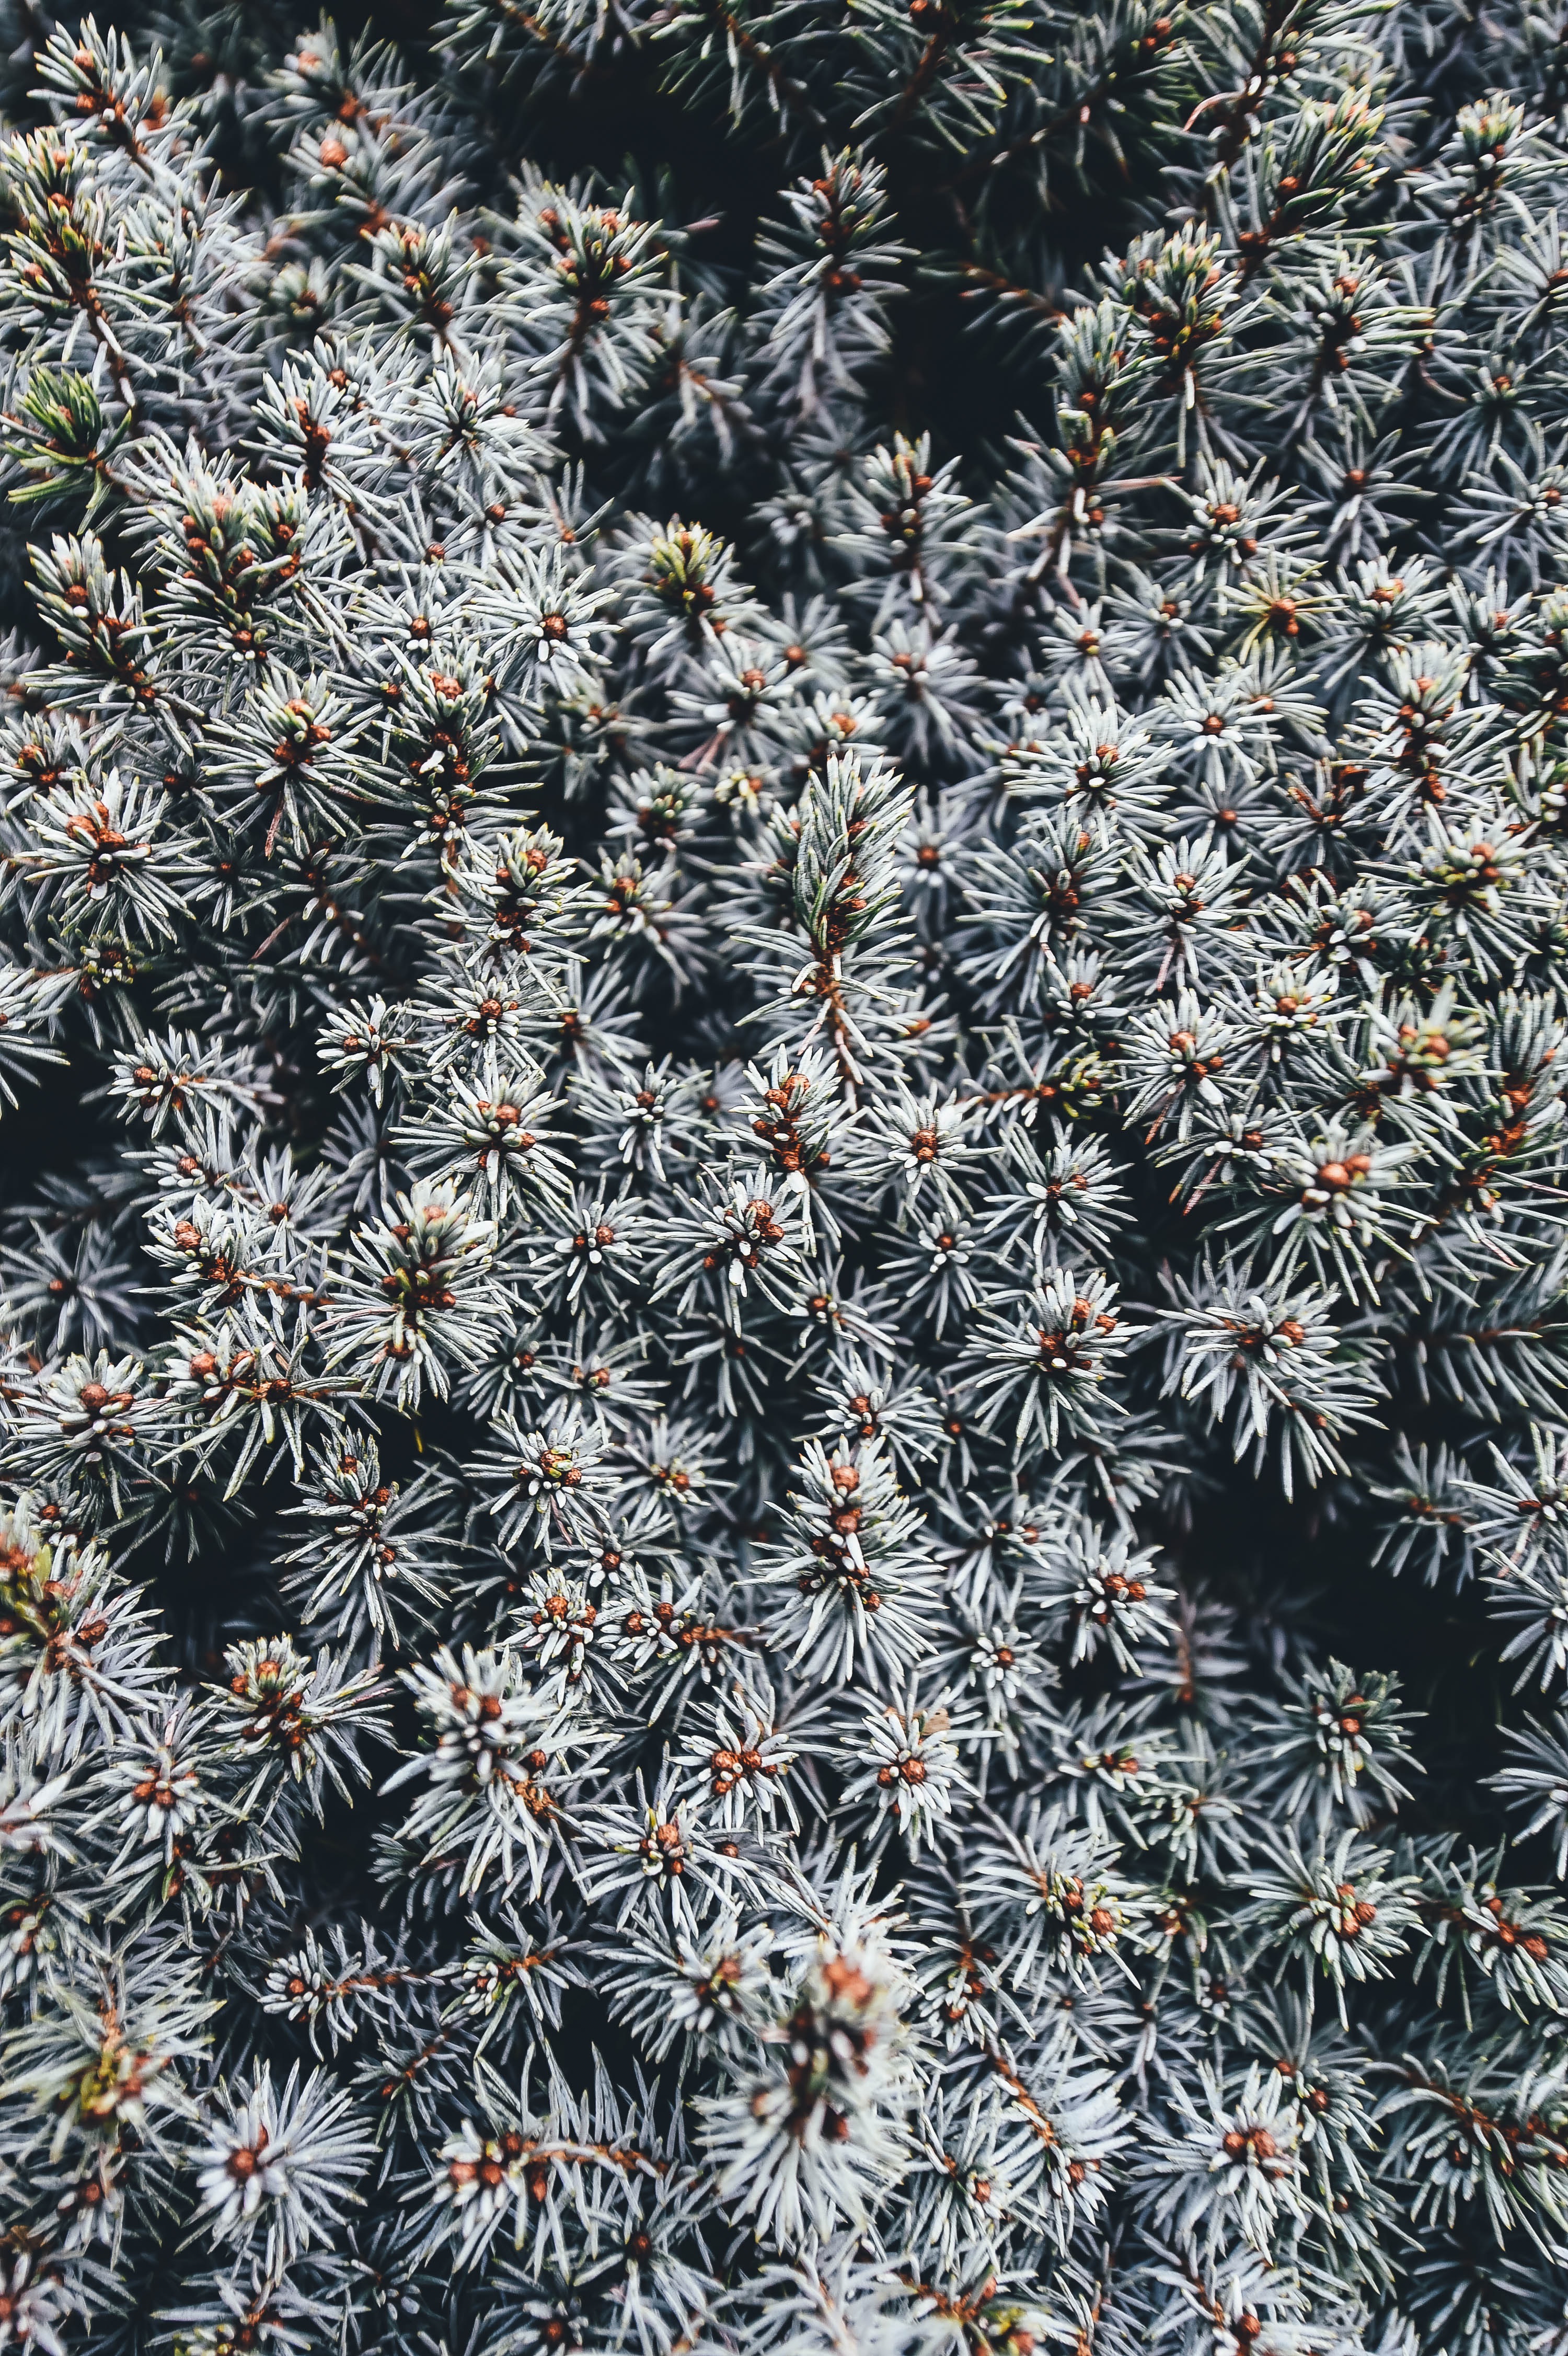
tree, nature, branch, plant, leaf, flower, frost, pine, pattern, botany, fir, flora, spruce, shrub, flowering plant, woody plant, land plant, thorns spines and prickles